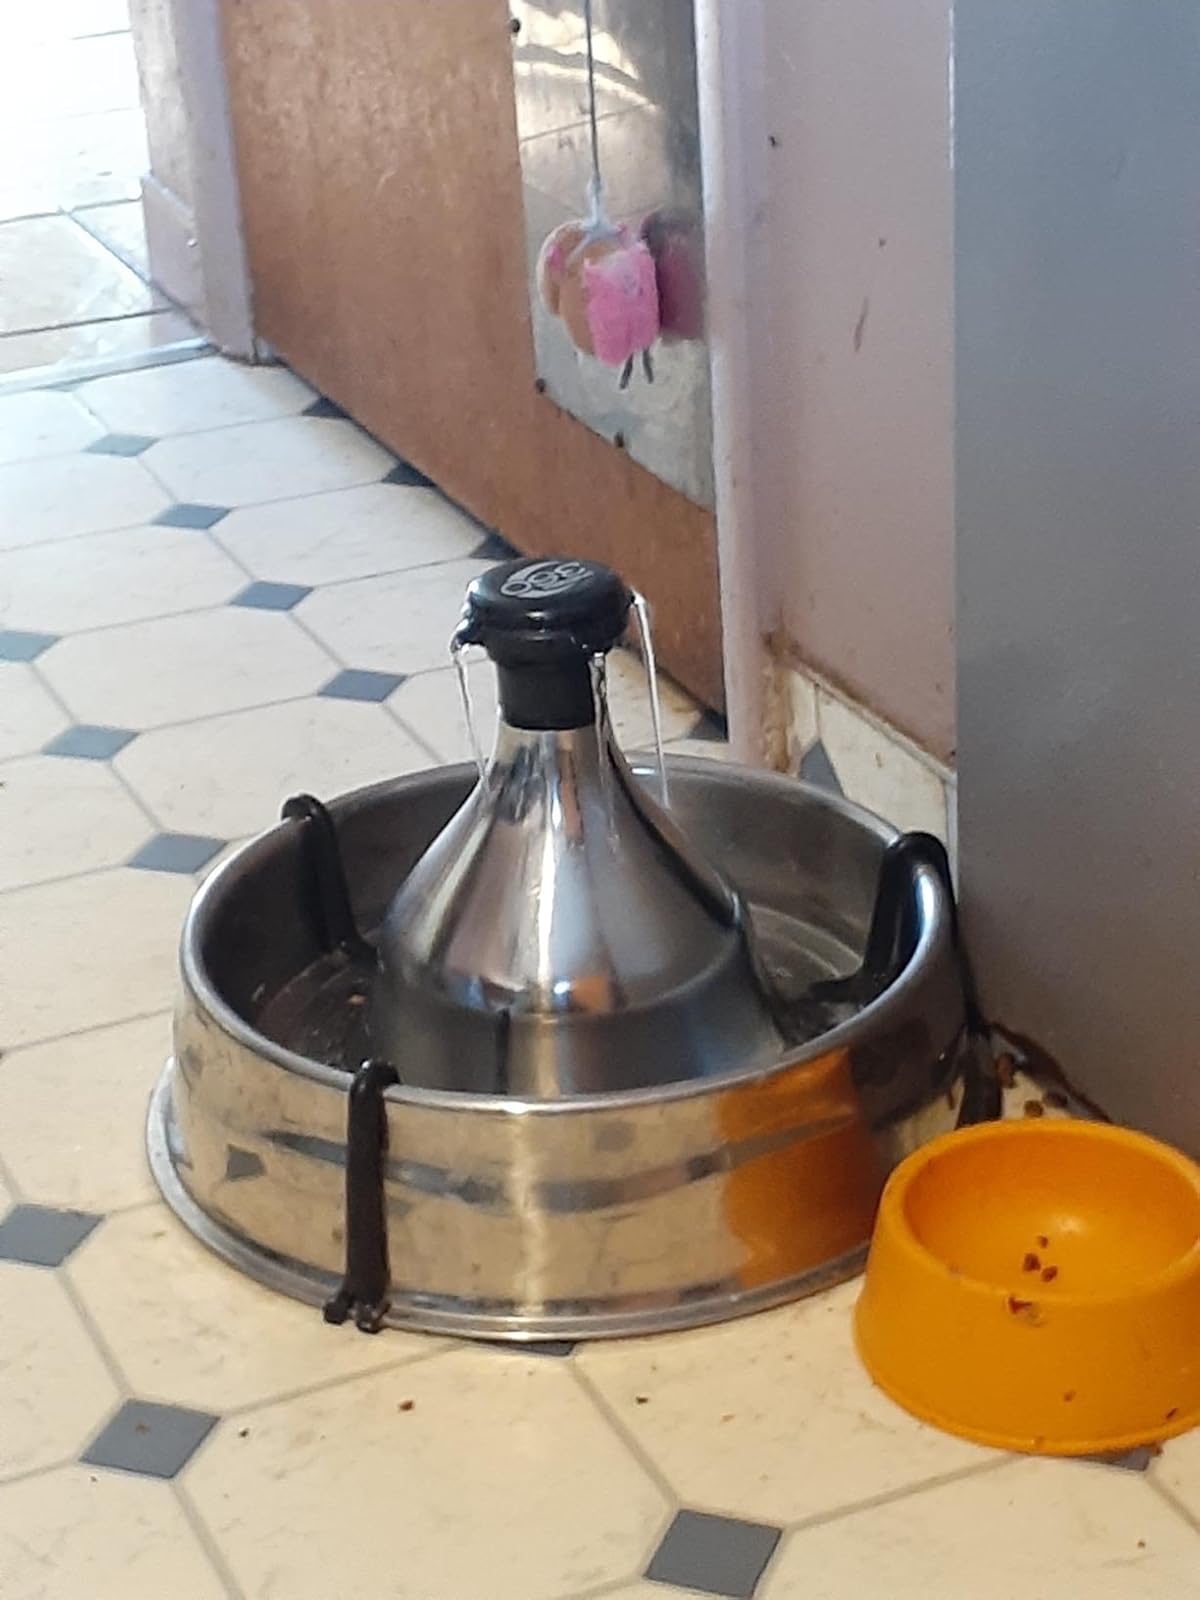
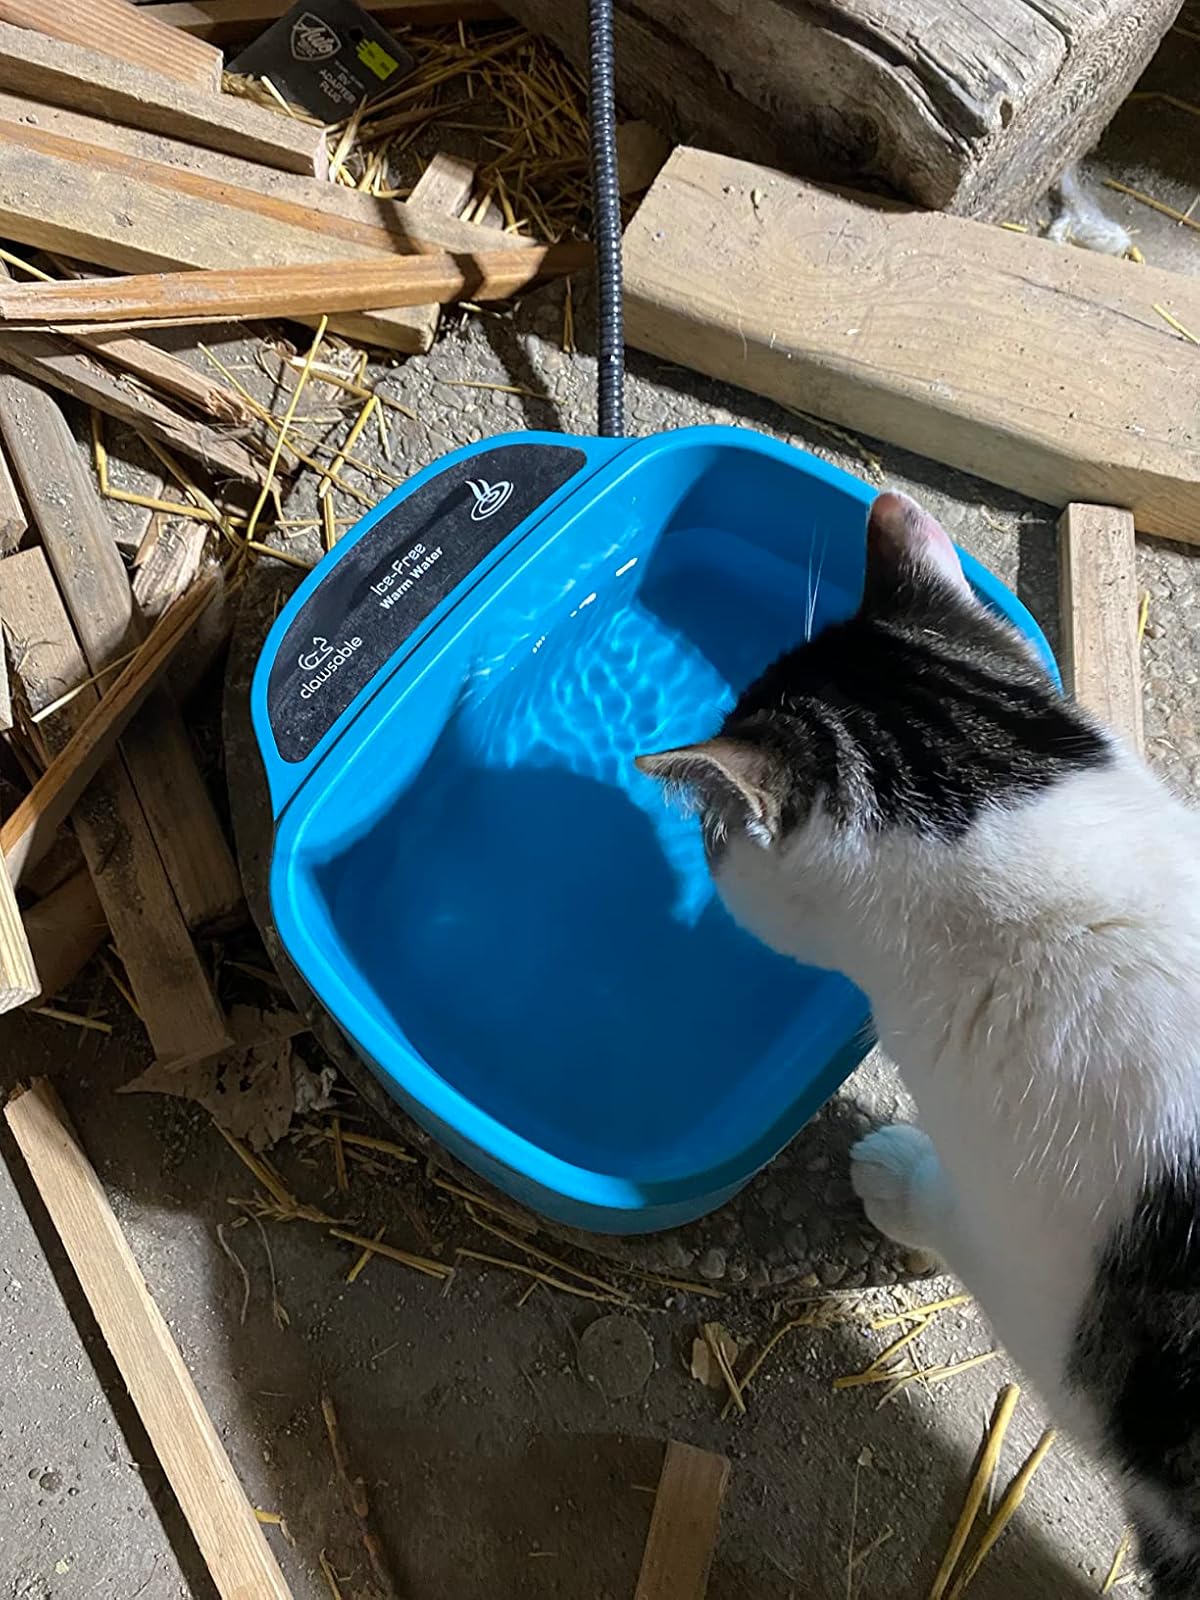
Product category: items_bowl
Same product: no